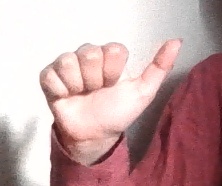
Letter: dhad